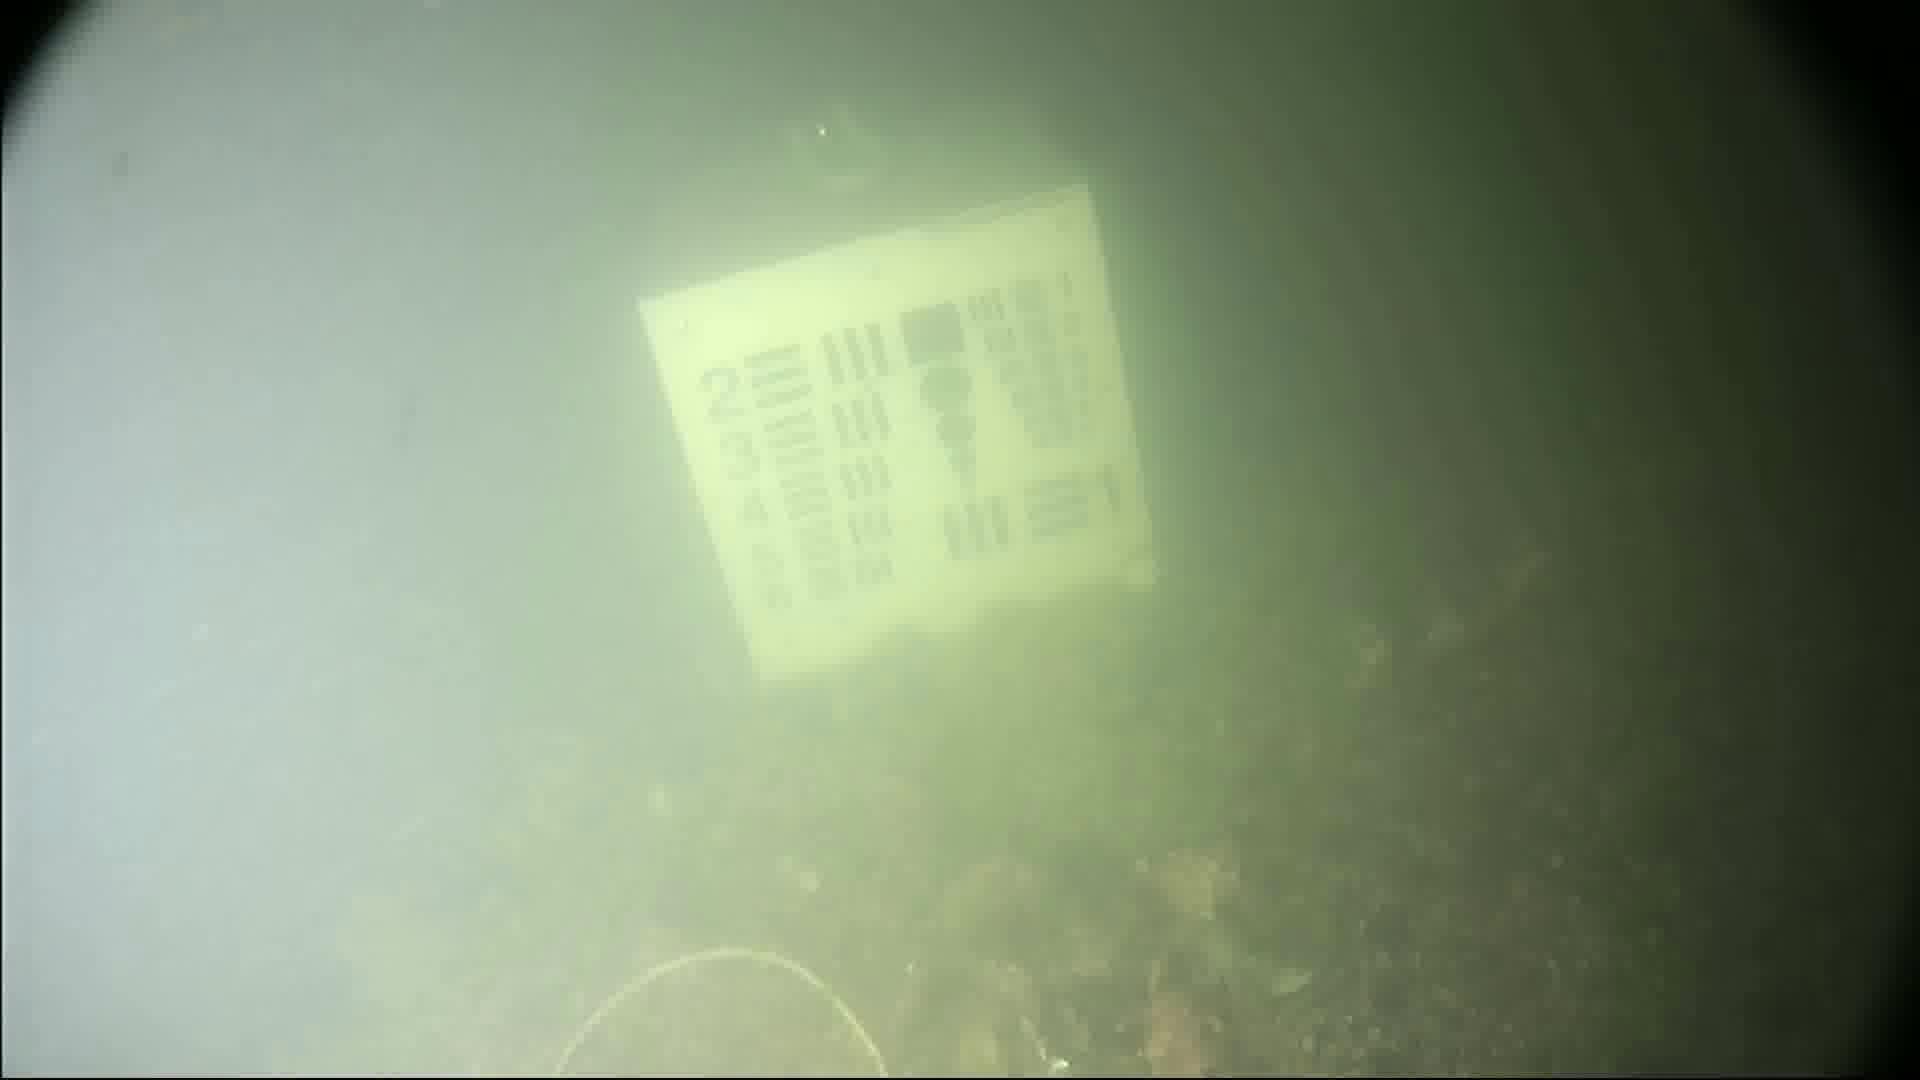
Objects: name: crab